Mikkeli

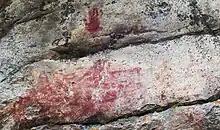
Astuvansalmi rock paintings

The earliest signs of human life in Mikkeli are the Astuvansalmi rock paintings in Ristiina, dating back to 4100-2000 BCE. The Astuvansalmi is the largest rock painting site in the Nordic countries.